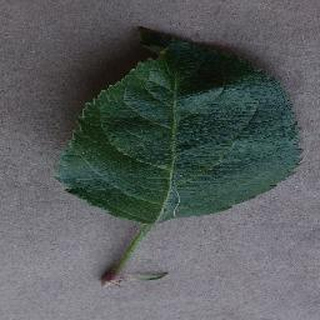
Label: healthy_apple